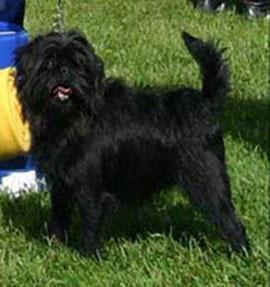
affenpinscher